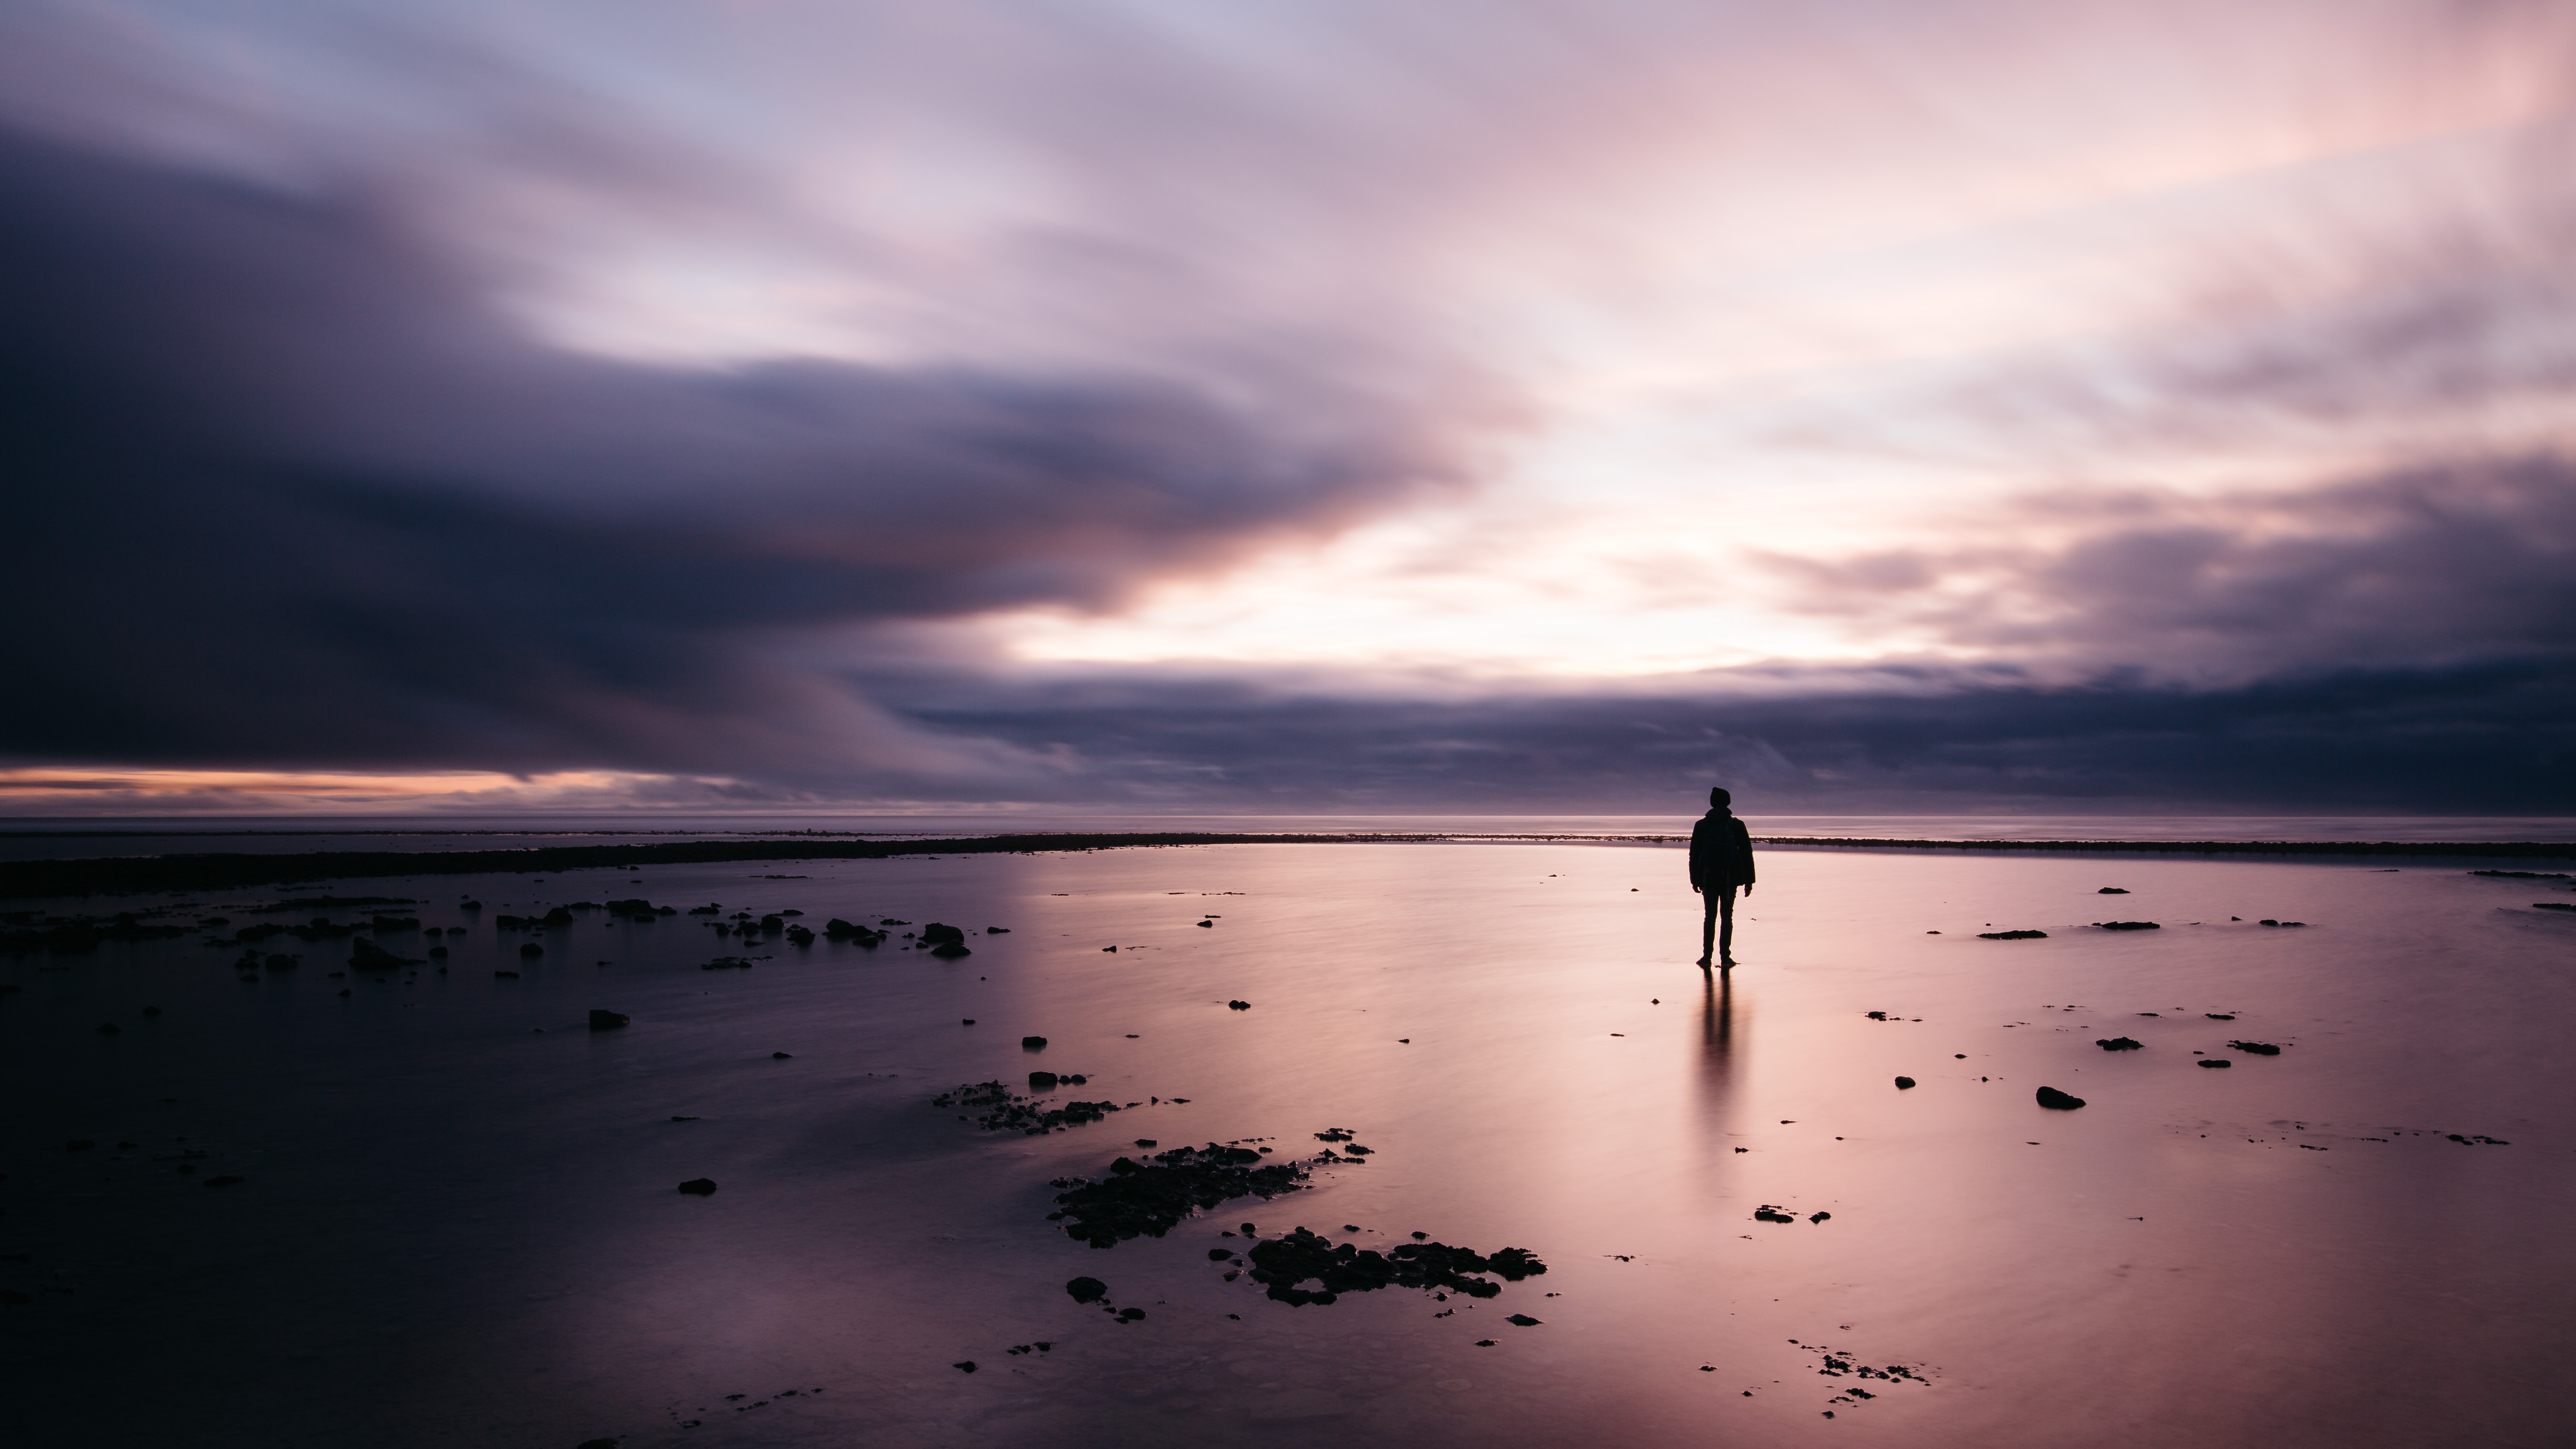
beach, sea, coast, nature, ocean, horizon, light, cloud, sky, sun, sunrise, sunset, sunlight, morning, shore, wave, dawn, atmosphere, dusk, evening, reflection, body of water, meteorological phenomenon, atmospheric phenomenon